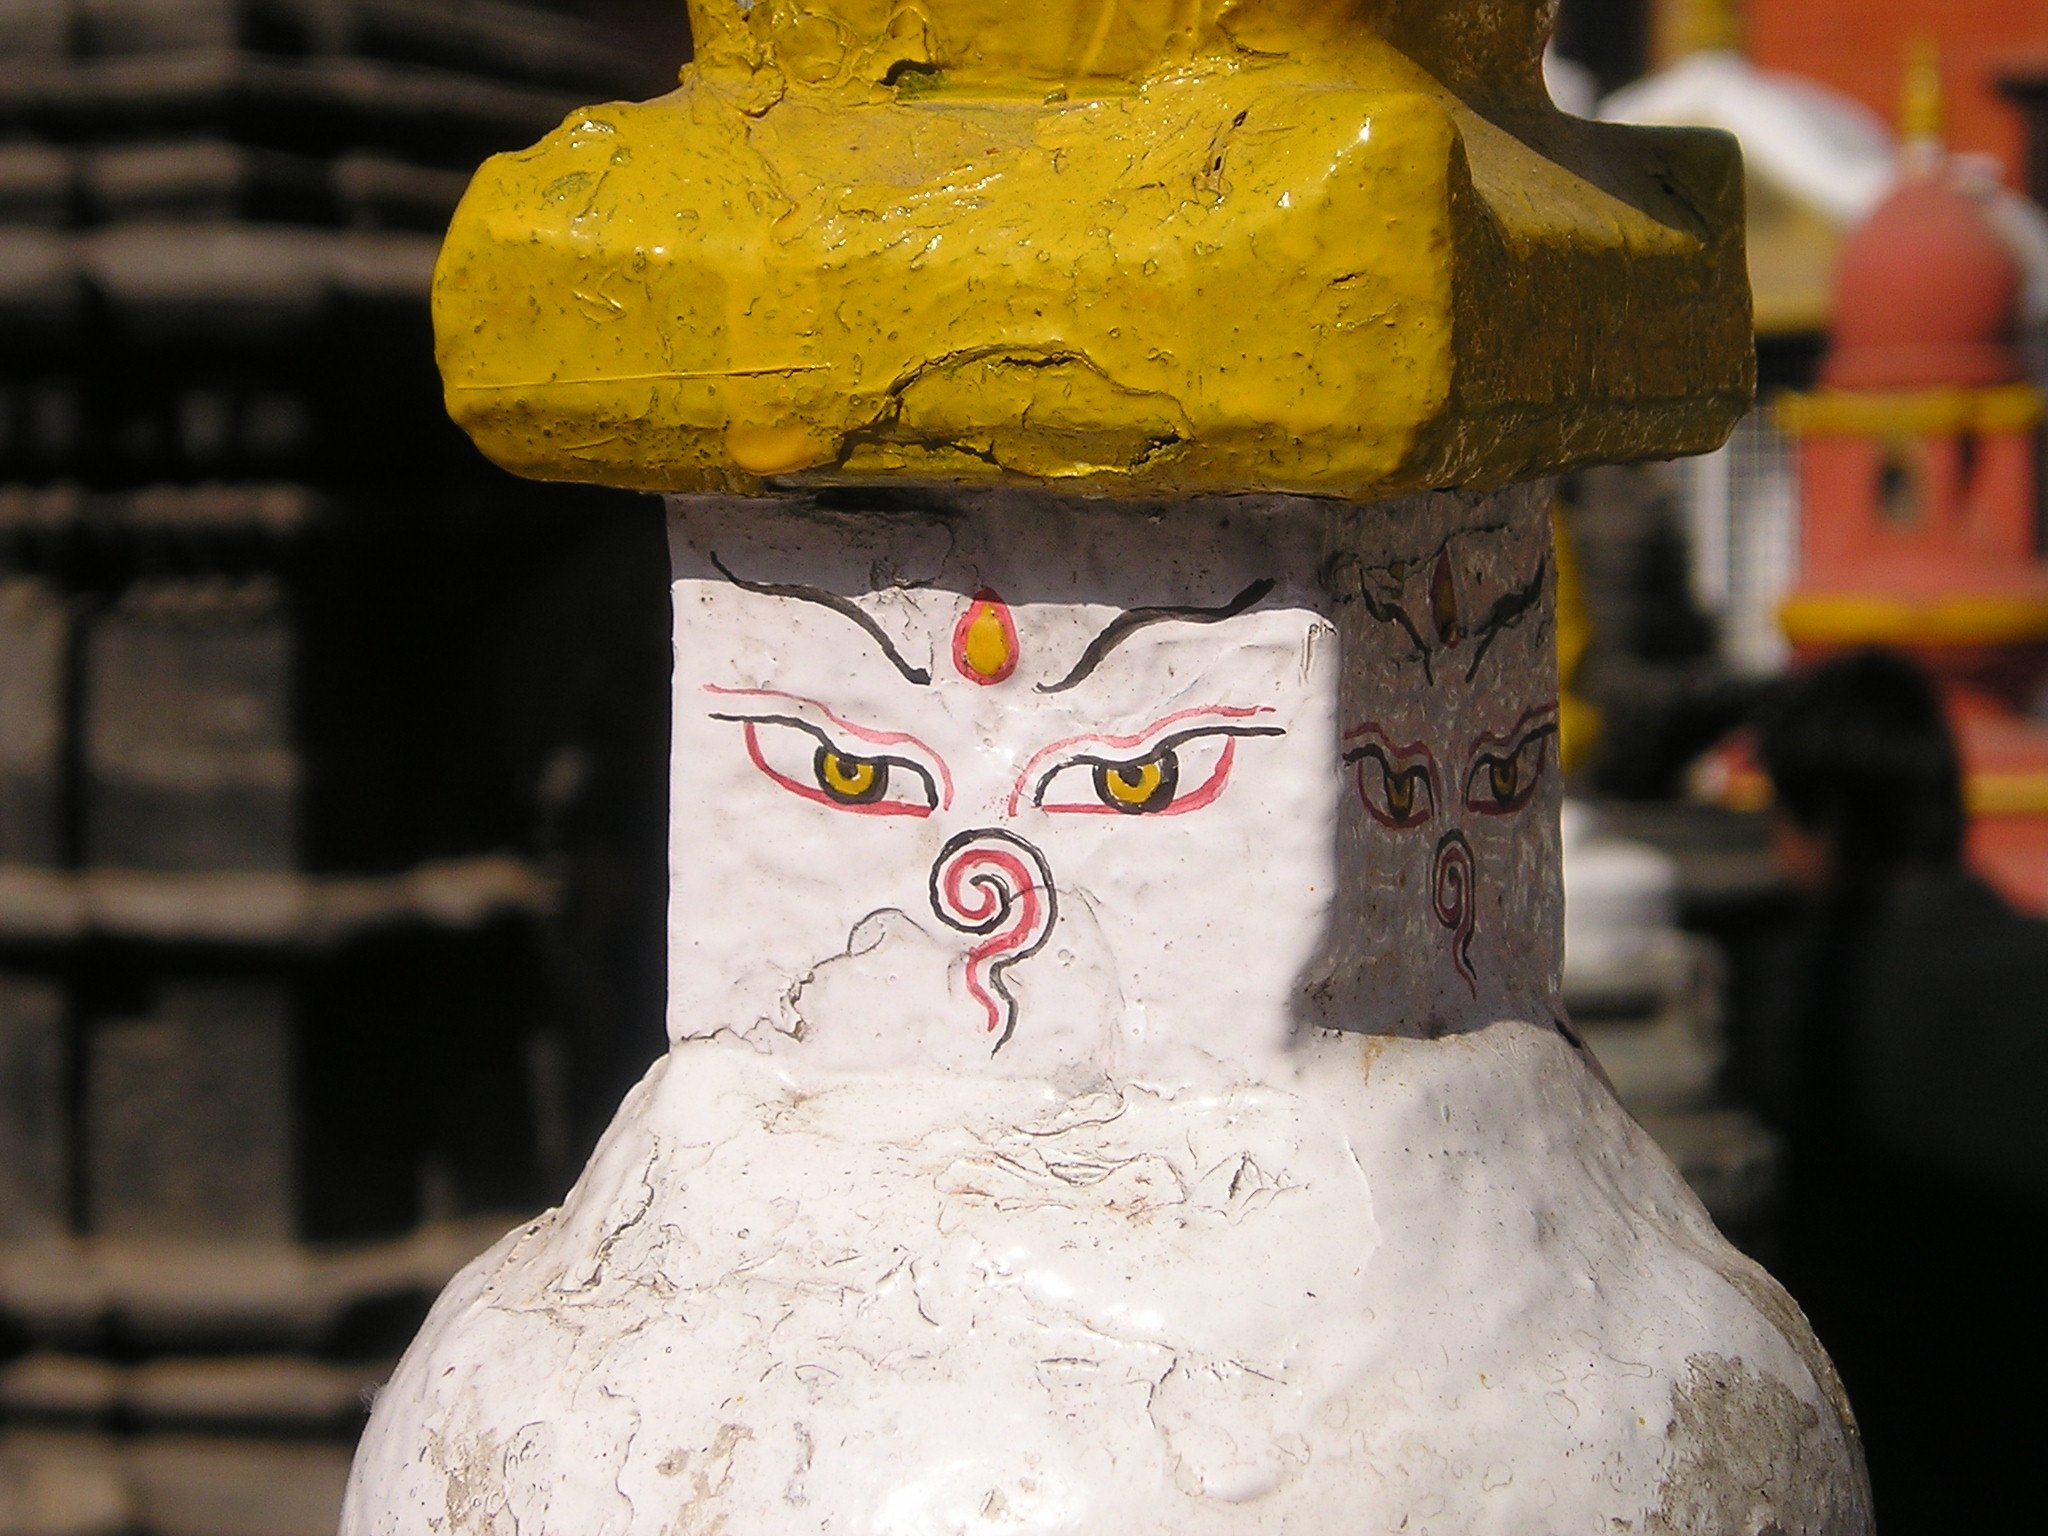
old, monument, statue, red, buddhism, yellow, lighting, toy, nepal, face, sculpture, art, temple